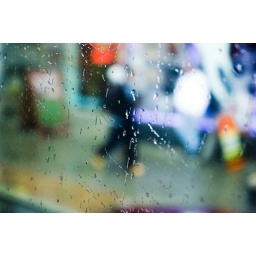
another rainy bus window shot in downtown Vancouver